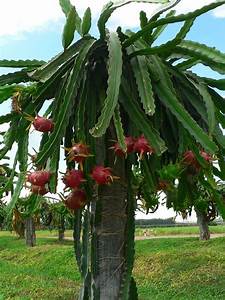
Label: Dragonfruit